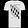
Label: T - shirt / top